Dekalog: Five

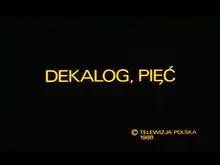

Dekalog: Five is the fifth part of "Dekalog", the drama series of films directed by Polish director Krzysztof Kieślowski for television, connected to the fifth imperative of the Ten Commandments: ""Thou shalt not murder"".